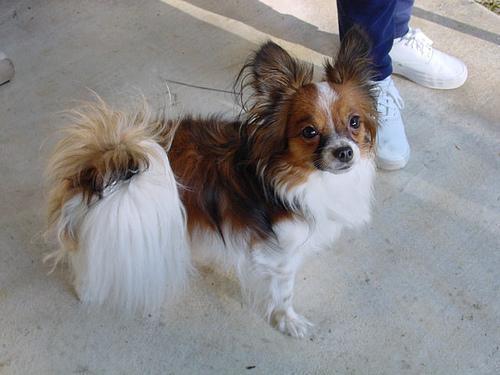
papillon